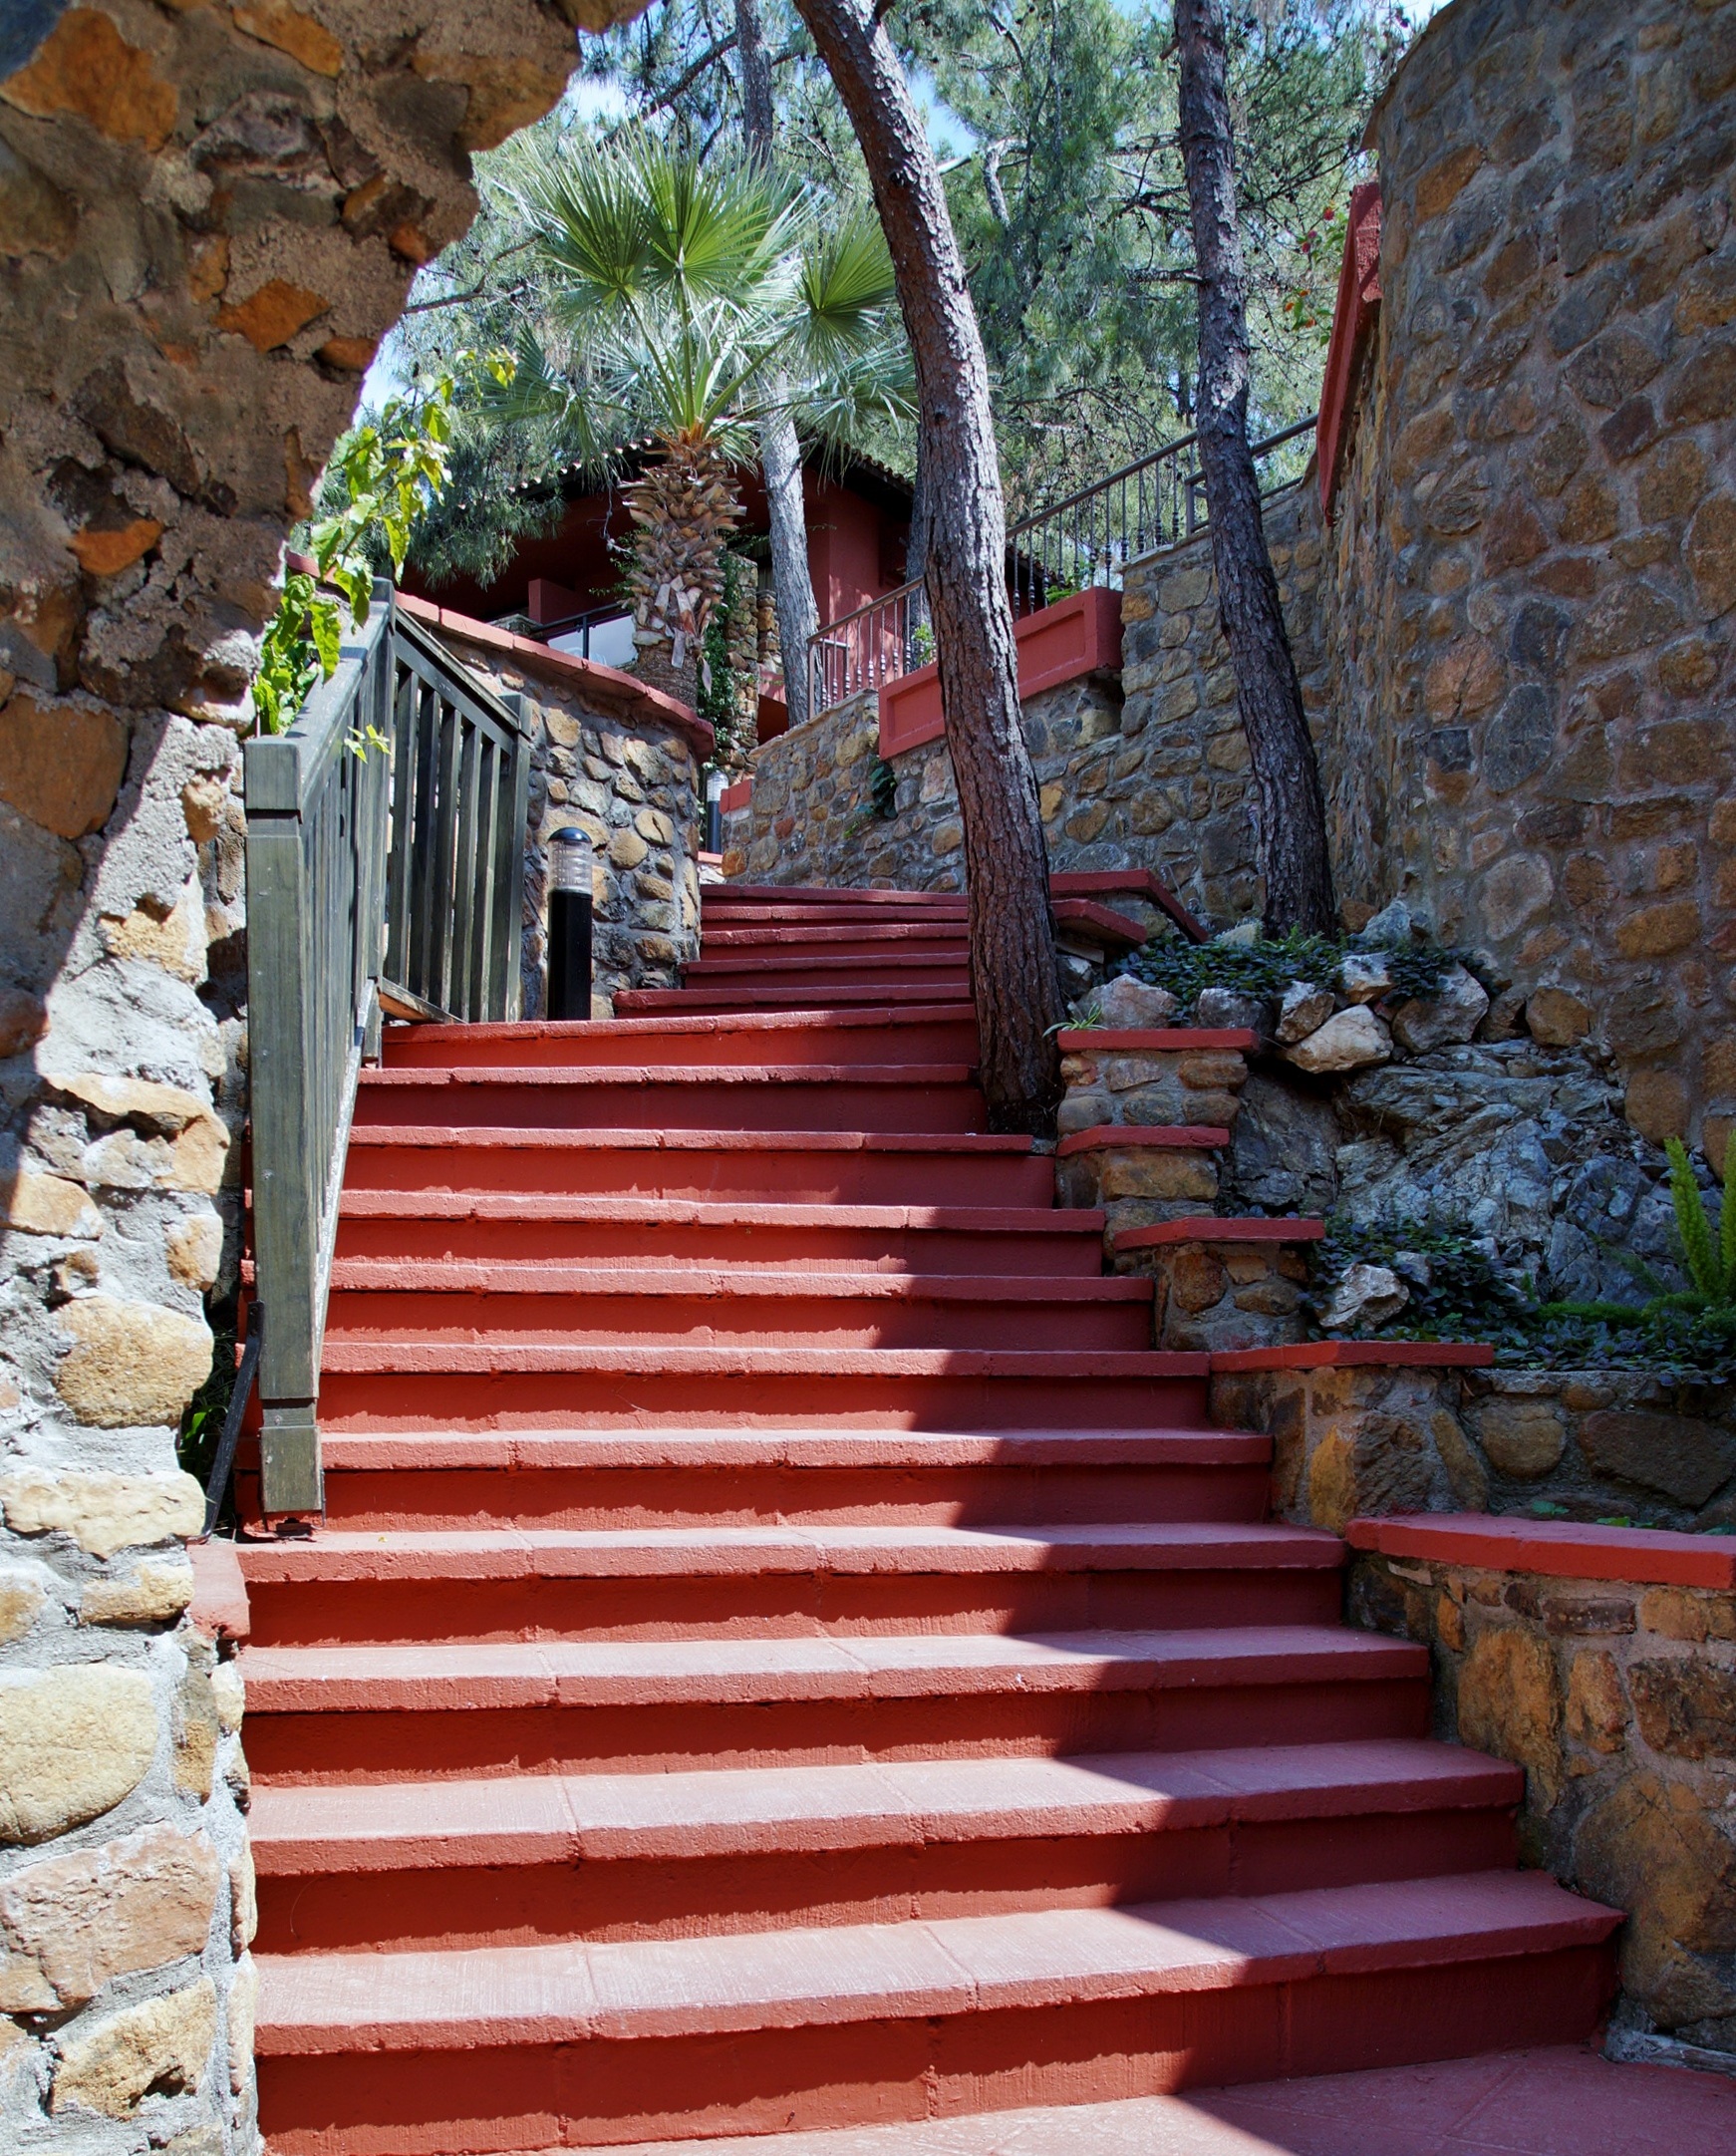
flower, wall, walkway, arch, red, autumn, soar, aisle, stairs, stone steps